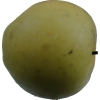
Label: Apple 13